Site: brandenburg
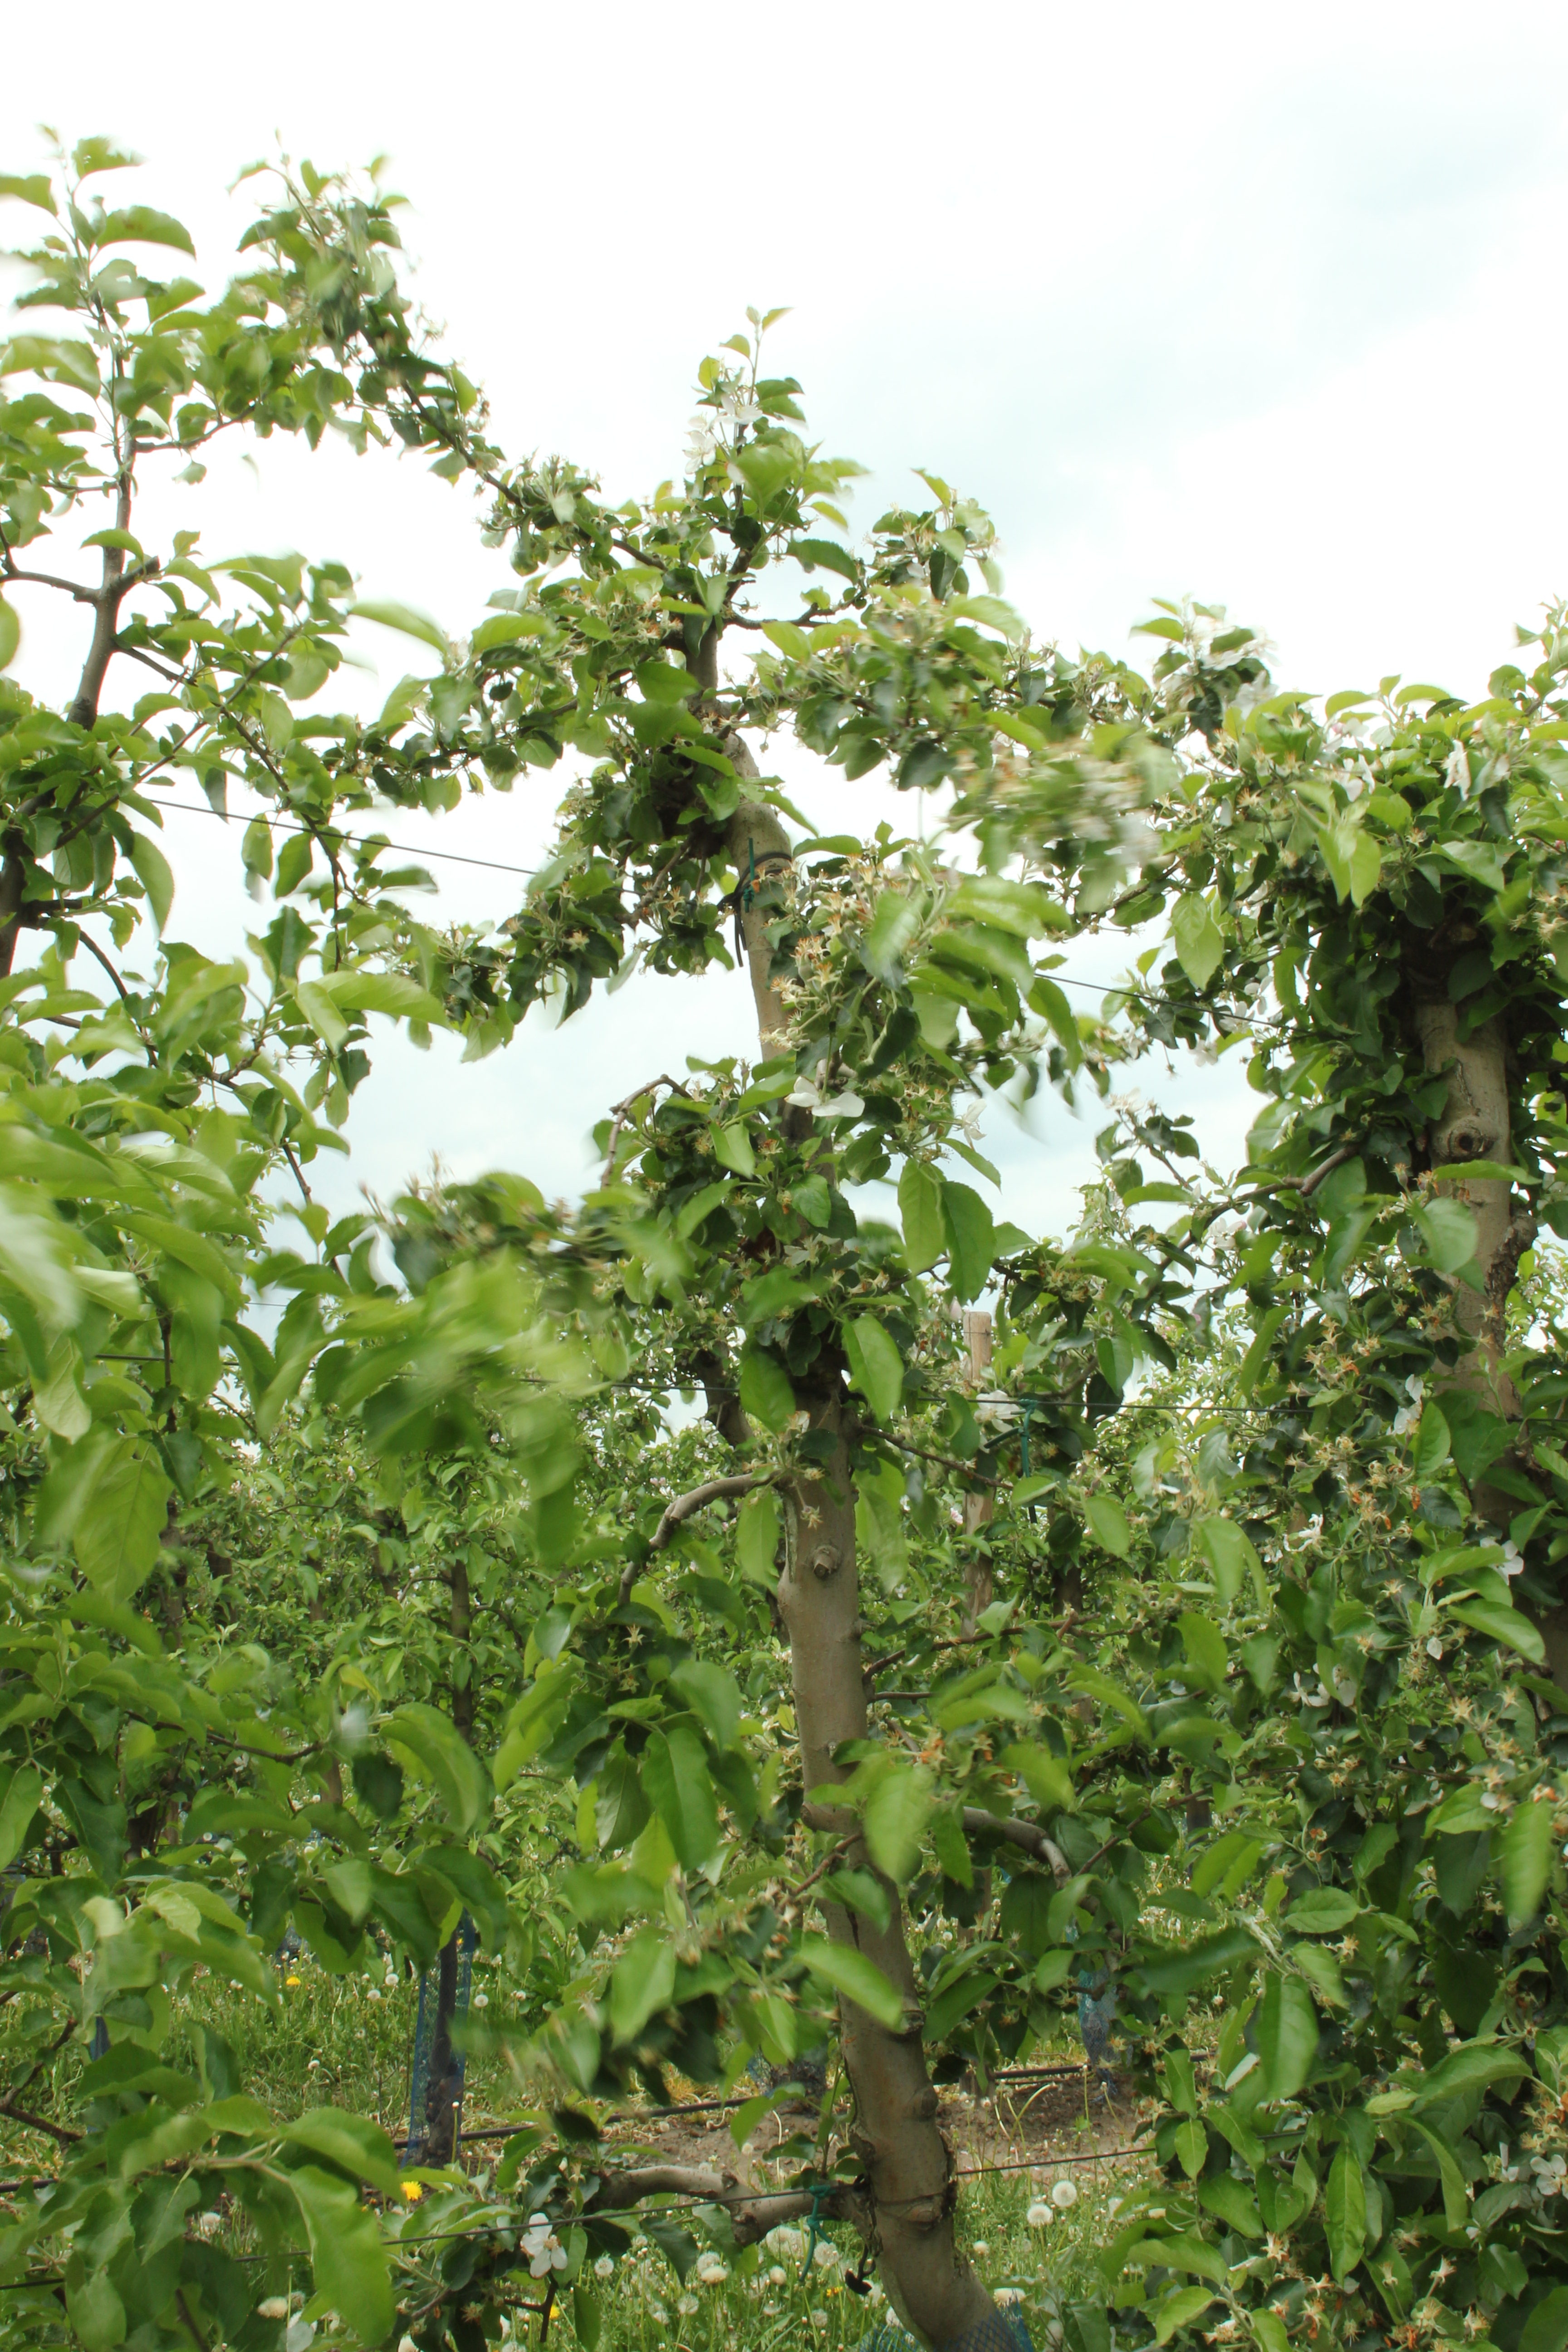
Growth stage (BBCH 67): Flowering